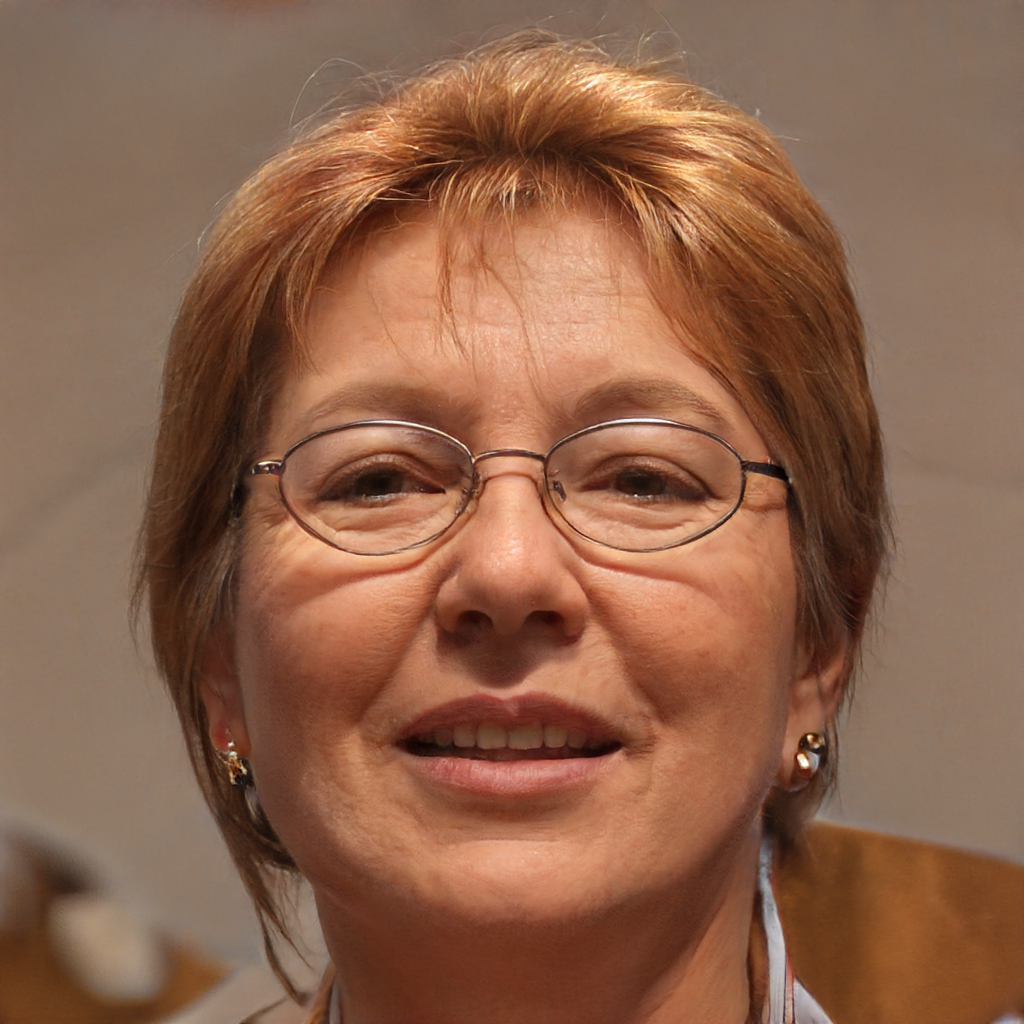
Gender: Female